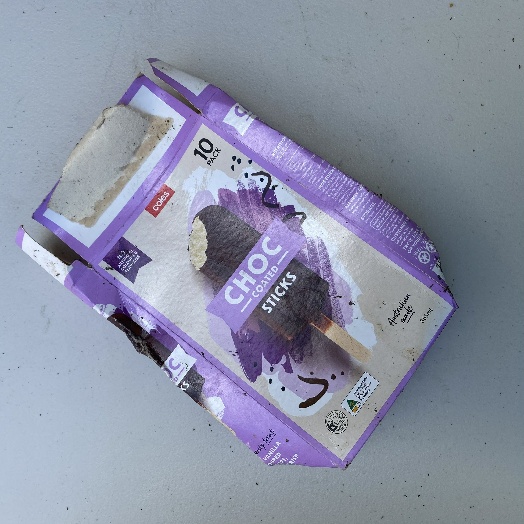
Label: Cardboard